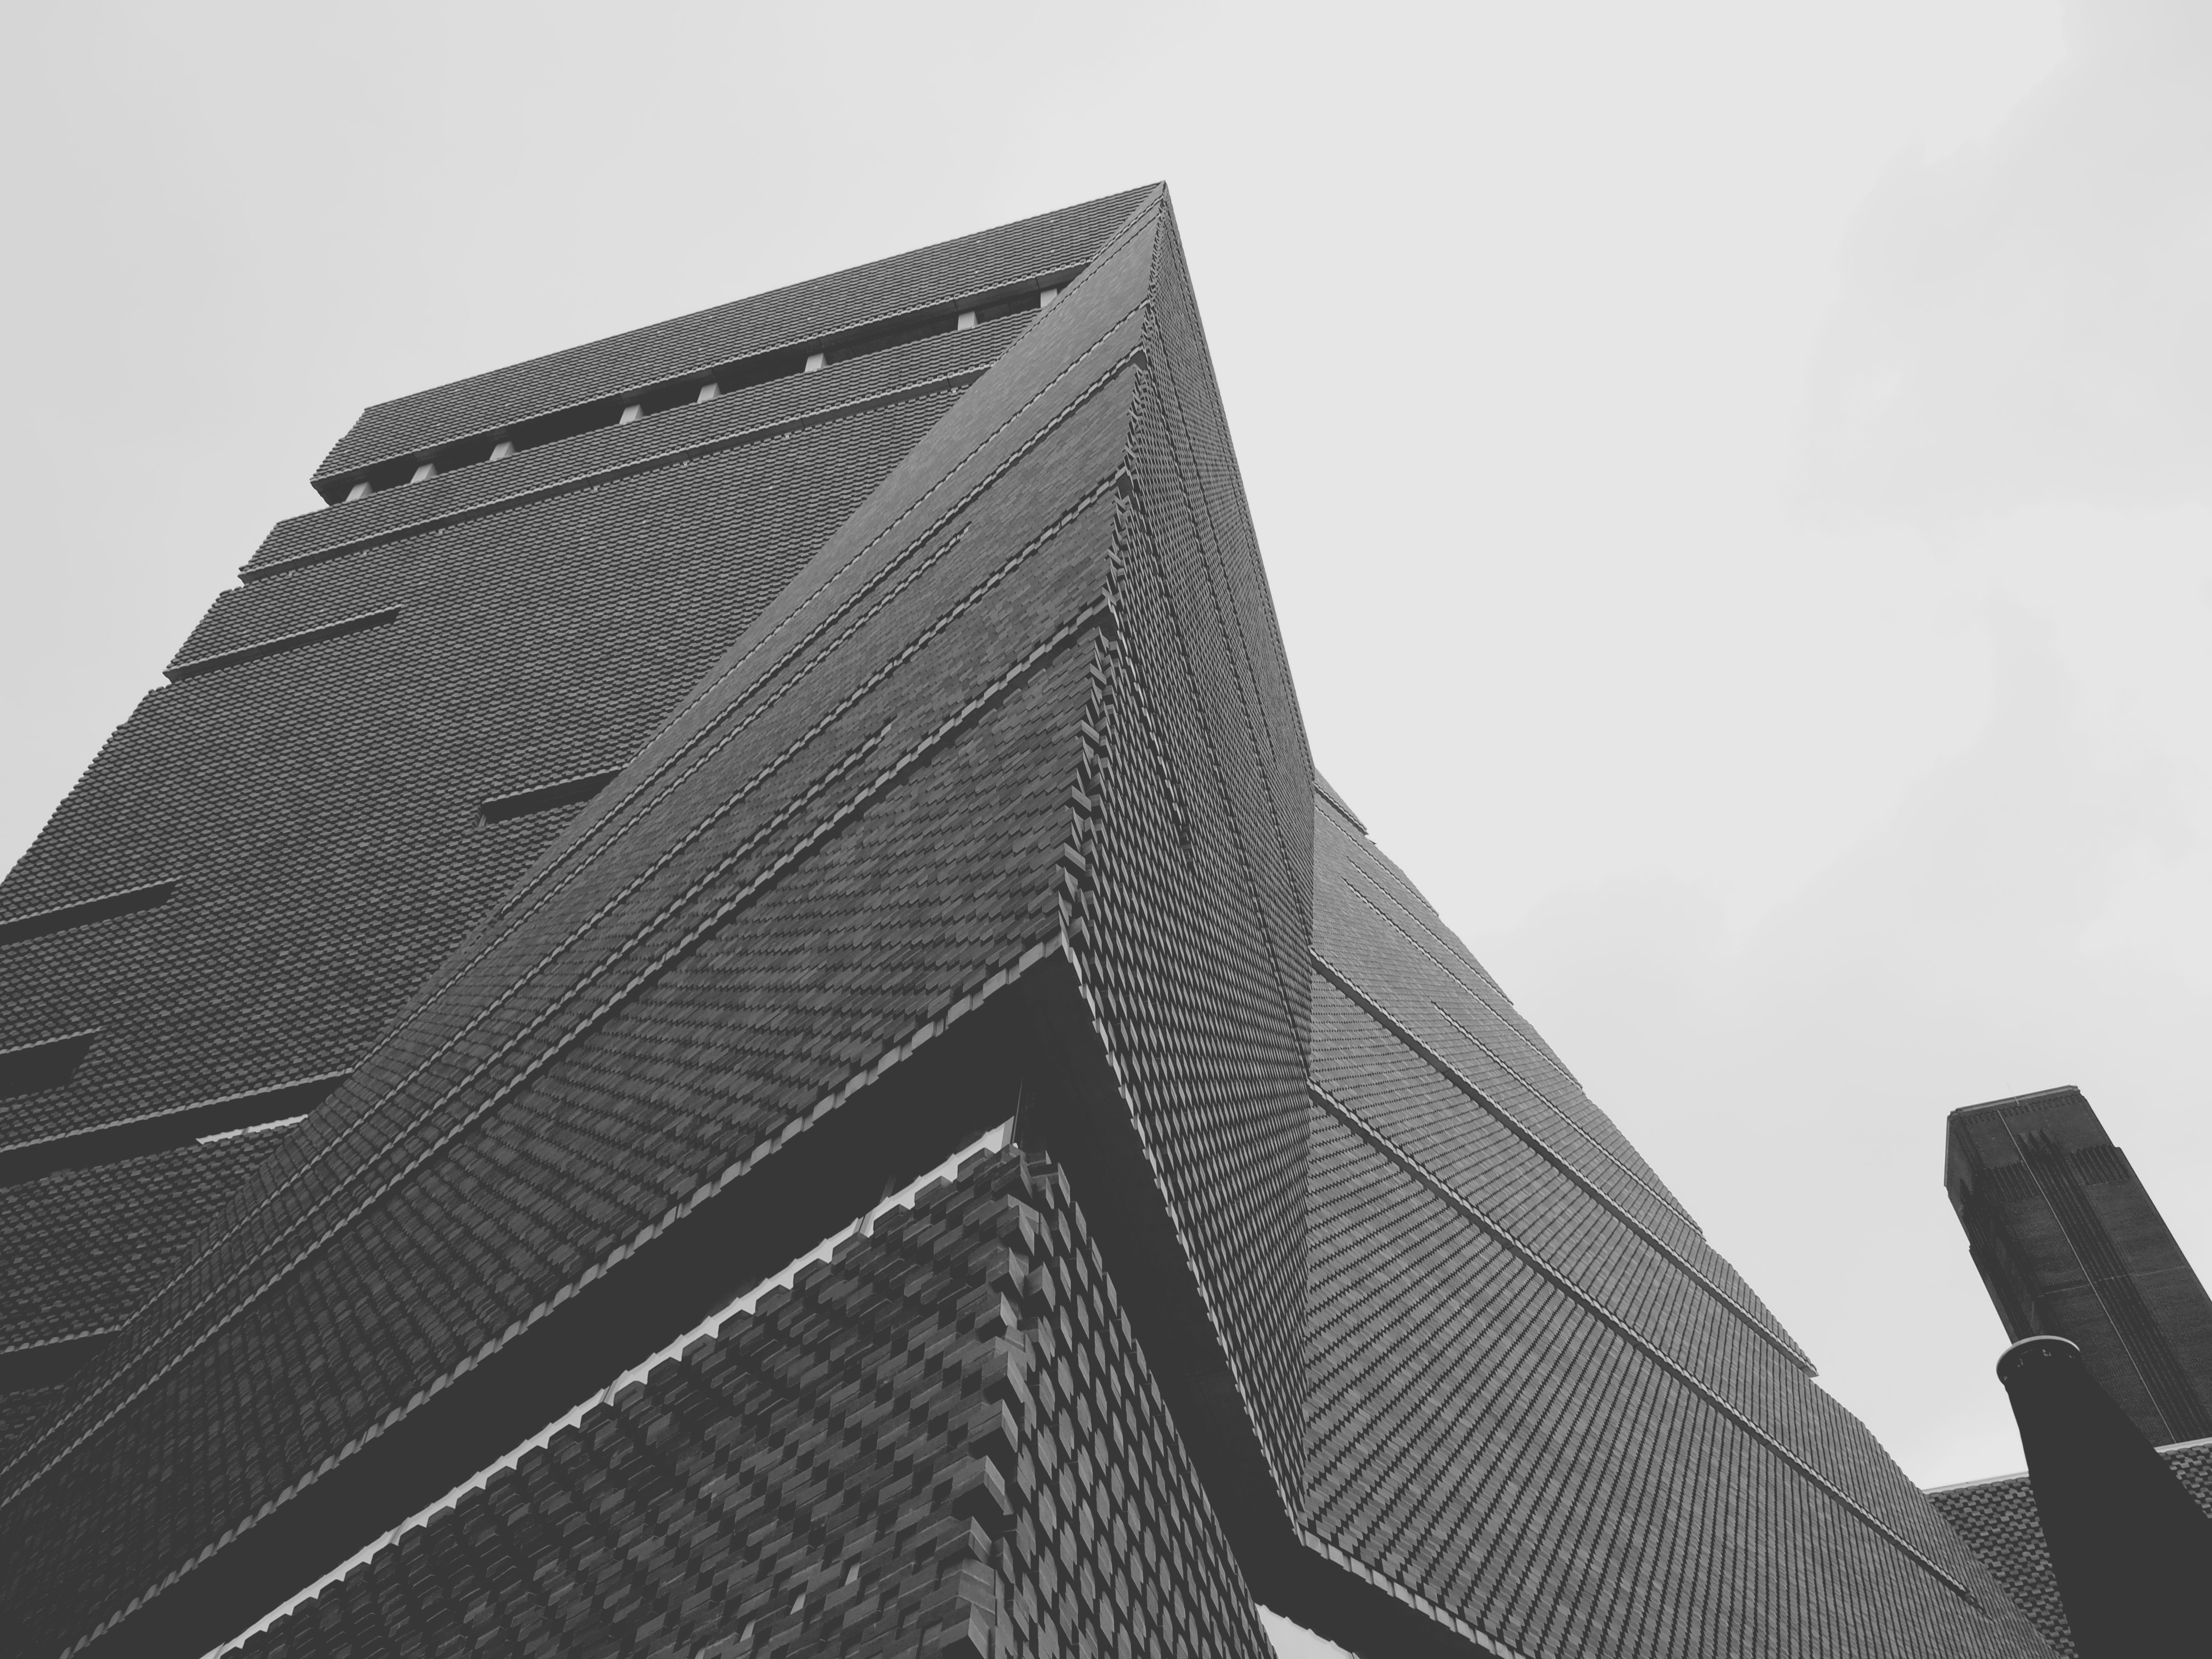
black and white, architecture, white, skyscraper, line, facade, black, monochrome, tower block, symmetry, shape, monochrome photography